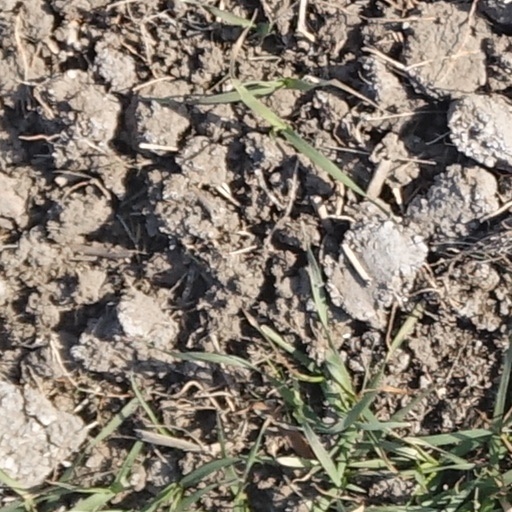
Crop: wheat